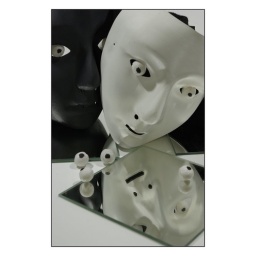
two masks, bulging eyes above a mirror, vertical, black and white choreograph